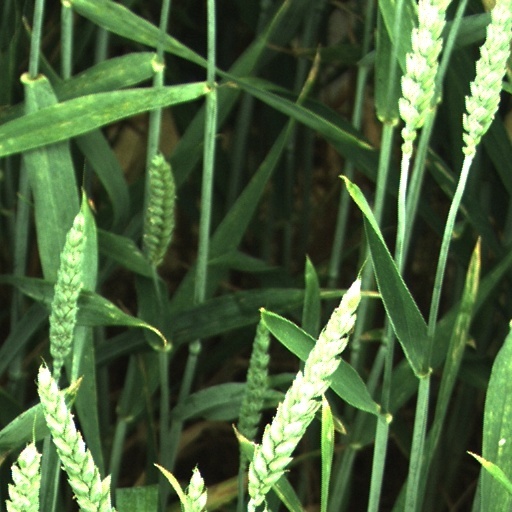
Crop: wheat